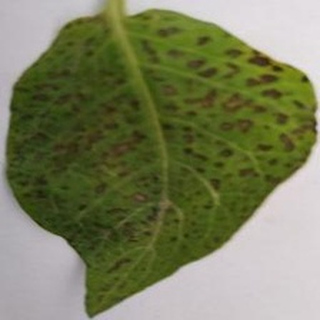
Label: potato_early_blight